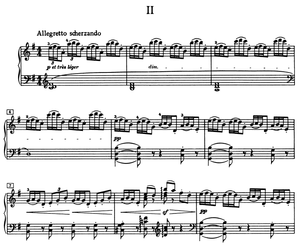
Les Deux arabesques, L. 66, est une œuvre pour piano seul composée par Claude Debussy.